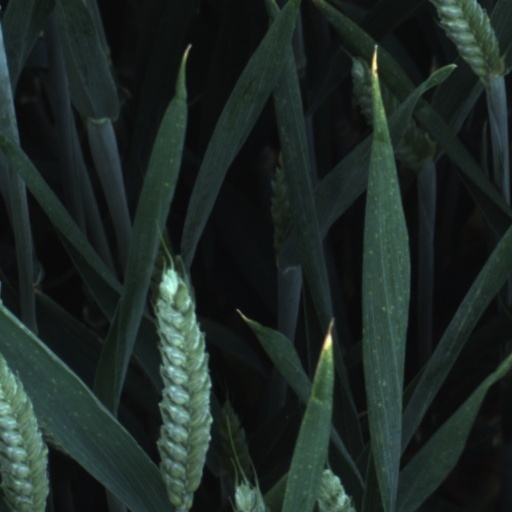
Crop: wheat